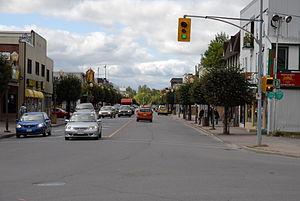
Hawkesbury est une ville située dans les comtés unis de Prescott et Russell dans l'Est de l'Ontario. Ses 10 550 habitants sont majoritairement francophones. L'agglomération de recensement de Hawkesbury comprend la ville de Hawkesbury et le village québécois de Grenville sur la rive opposée de la rivière des Outaouais.